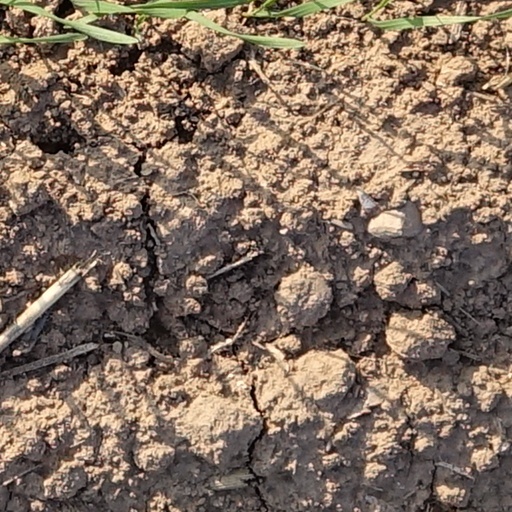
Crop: wheat